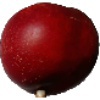
Label: nectarine